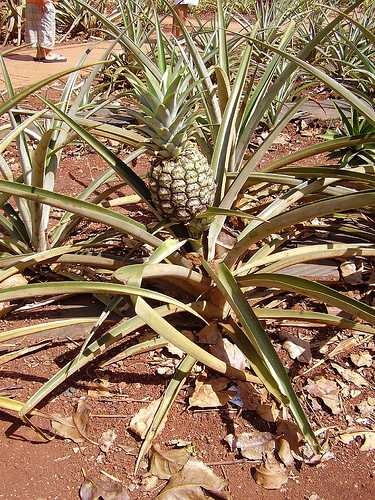
Label: Pineapple